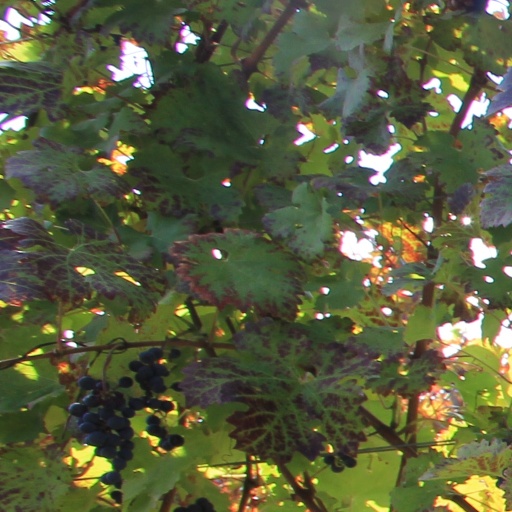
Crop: grape